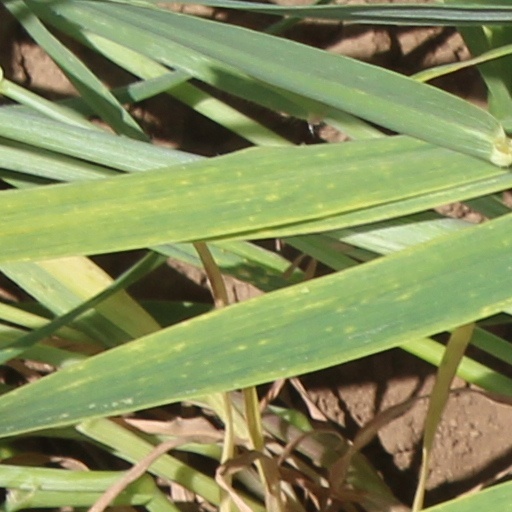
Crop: wheat